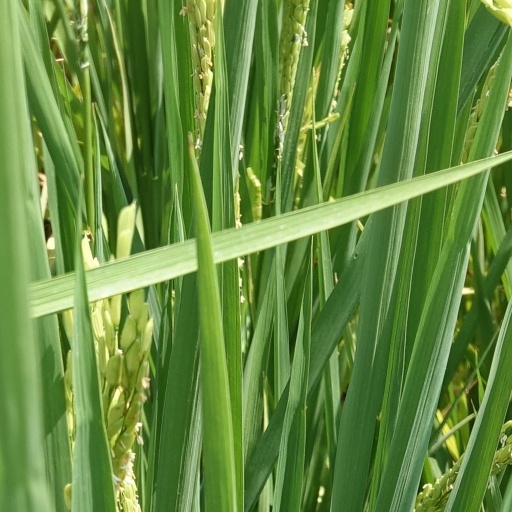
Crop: rice